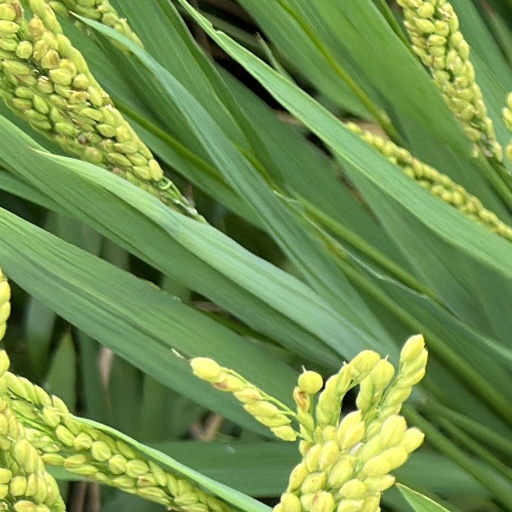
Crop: rice